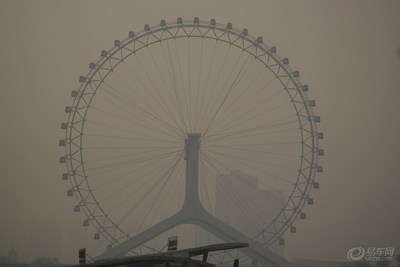
Weather: foggy or hazy